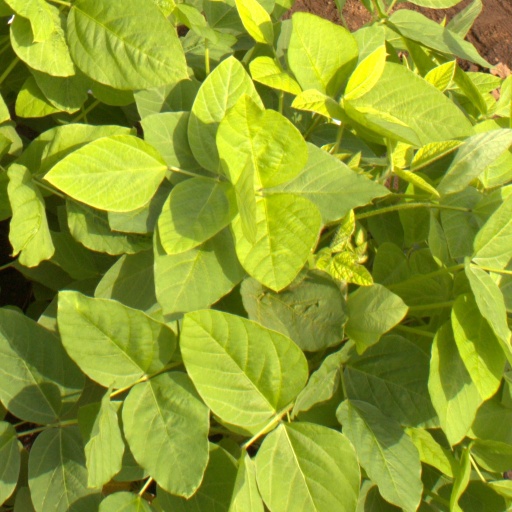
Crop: soybean